Gold Coast, Queensland

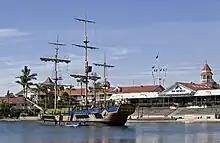
Sea World, one of many theme parks on the Gold Coast

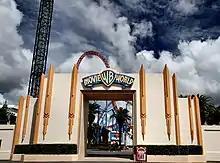
Warner Bros. Movie World

The Gold Coast is approximately half covered by forests of various types. This includes small patches of near-pristine ancient rainforest, mangrove-covered islands, and patches of coastal heathlands and farmland with areas of uncleared eucalyptus forest. Of the plantation pine forests that were planted in the 1950s and 1960s, when commercial forest planting for tax minimisation was encouraged by the Commonwealth government, tiny remnants remain. Most of the Gold Coast area was covered by forest prior to European human settlement and extensive land clearing in the 19th century.